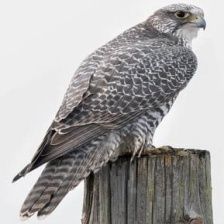
Species: GYRFALCON
Scientific name: FALCO RUSTICOLUS